Association of German Librarians

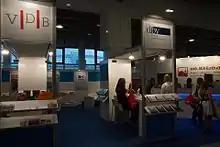
Booth of the VDB at the 106th German Librarian Conference 2017 in Frankfurt

The purpose is to strengthen the contact among the members, to represent their professional interests, to work for the expansion of their professional knowledge and to promote academic librarianship. On an ongoing basis, the VDB deals with all matters concerning the profession, holds continuing education events and conferences, issues publications, informs members and the public, and cooperates with other library and information organizations.